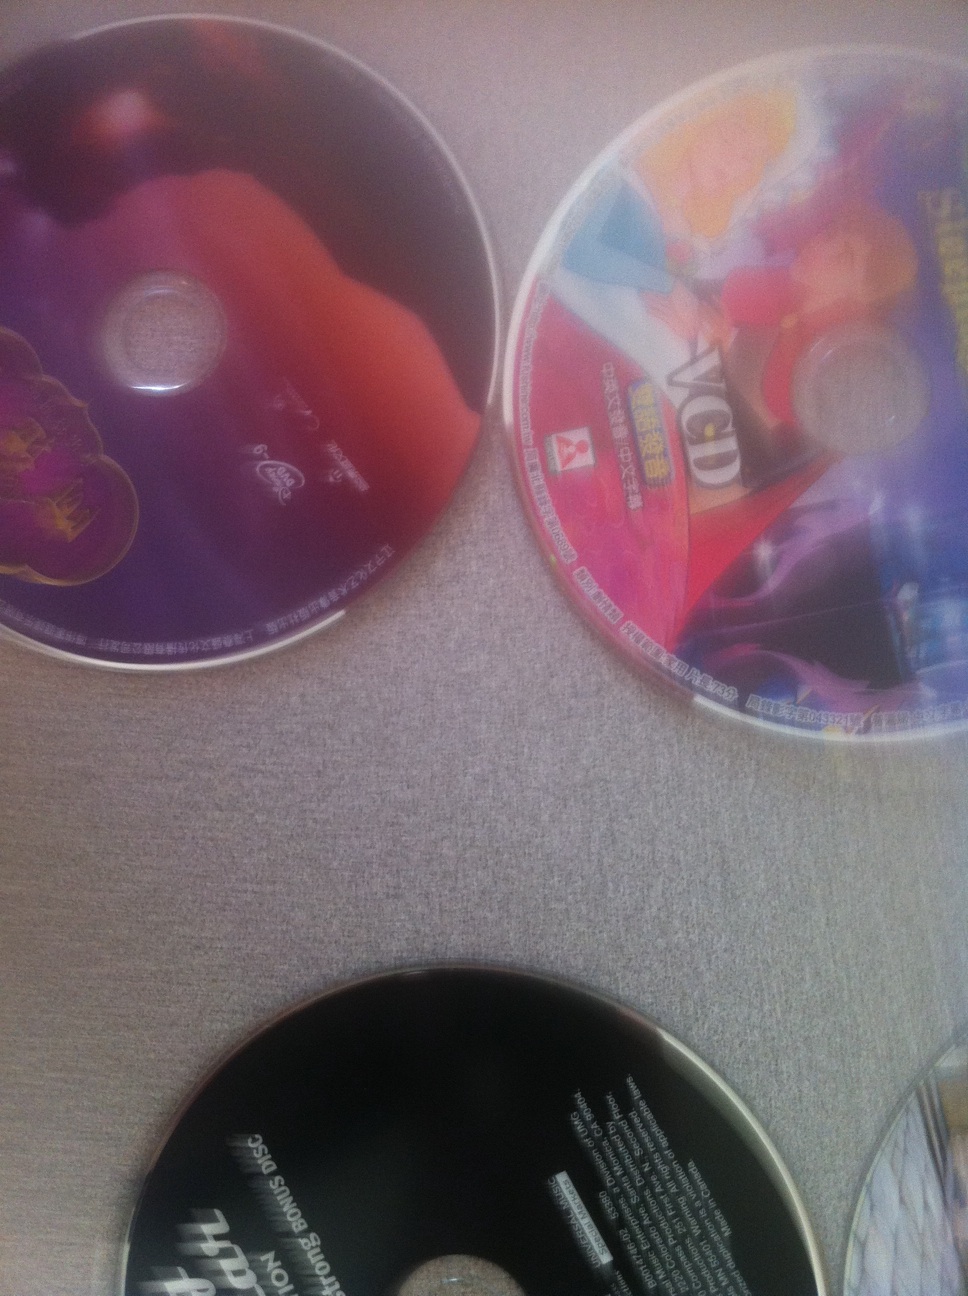Question: Now I have a pyramid of the same 5 DVDs.  Which one is the sound of music?
Answer: unanswerable